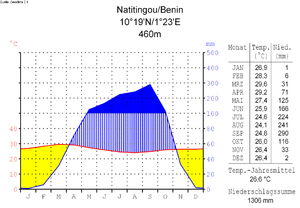
Natitingou est une ville du nord-ouest du Bénin, chef-lieu de la commune du même nom et préfecture du département de l'Atakora.